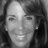
Emotion: happy